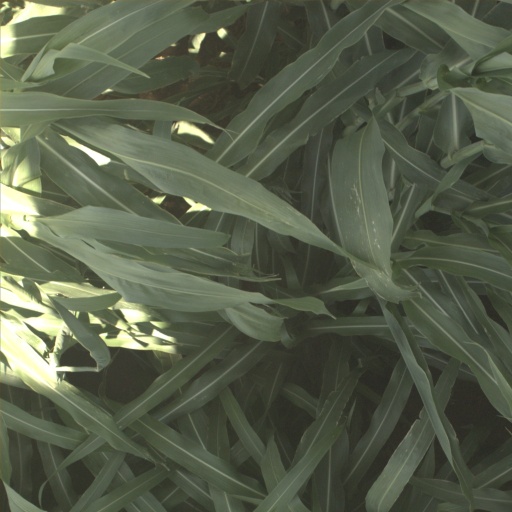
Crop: sorghum